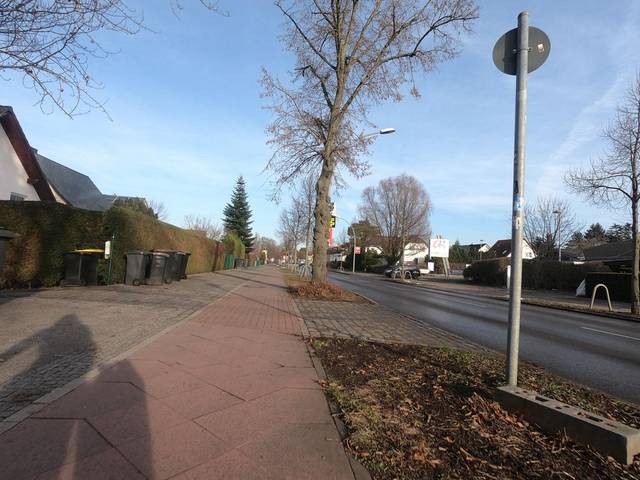
Region: Germany
Coordinates: 52.607, 13.478